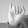
ASL letter: I